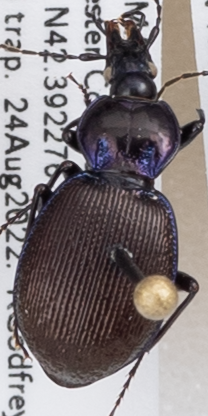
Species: Sphaeroderus stenostomus lecontei
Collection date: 2022-08-24
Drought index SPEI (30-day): -1.578
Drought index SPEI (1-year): -1.01
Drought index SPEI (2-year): -0.454